Šatrijos Ragana

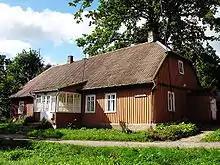
The house where Marija Pečkauskaitė lived in Židikai from 1915 to 1930

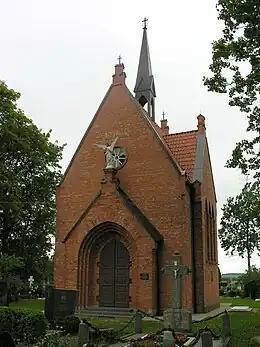
Chapel-grave of Šatrijos Ragana

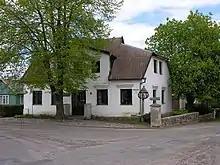
Memorial museum of Šatrijos Ragana in Židikai

Šatrijos Ragana ("Witch of Šatrija") was the pen name of Marija Pečkauskaitė (March 8, 1877 – July 24, 1930), a Lithuanian humanist and romantic writer and educator. Her most successful works are ("In the Old Estate", 1922) and "Irkos tragedija" ("Tragedy of Irka").